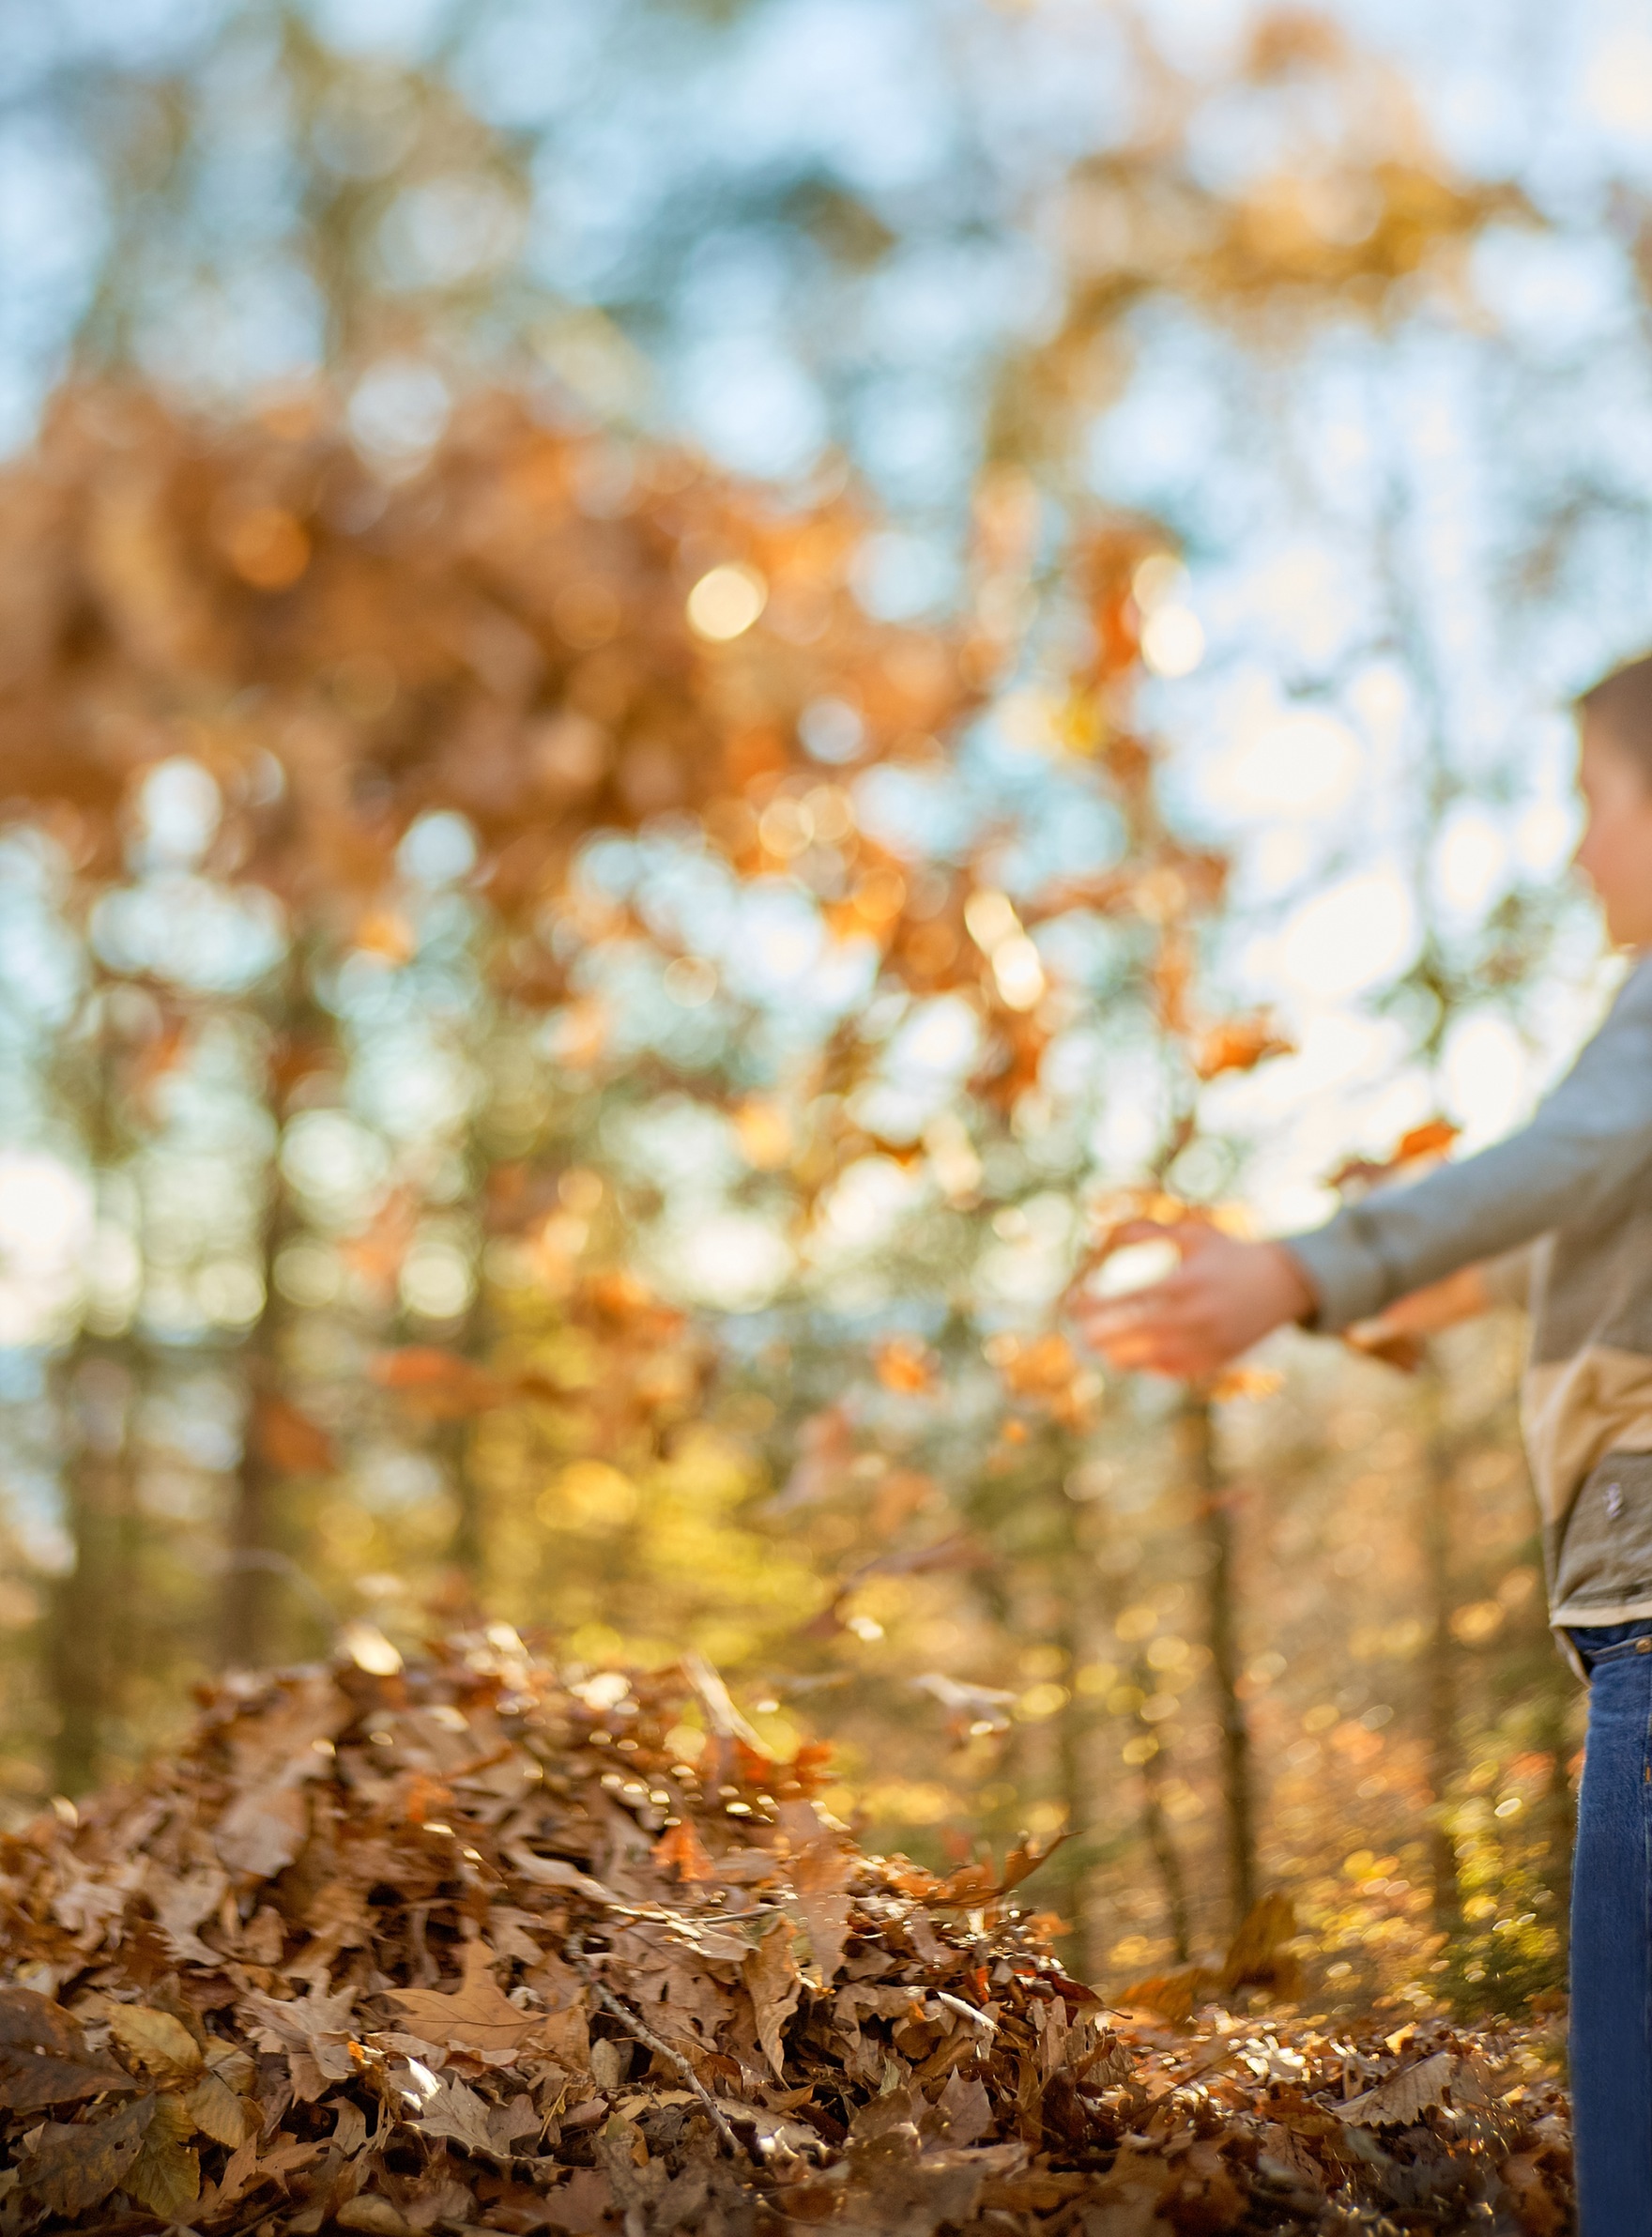
tree, nature, forest, plant, sunlight, morning, leaf, fall, flower, environment, orange, spring, autumn, soil, agriculture, season, leaves, woods, september, seasonal, woodland, october, autumnal, woody plant